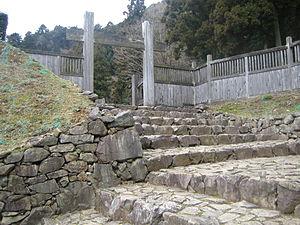
Les cent châteaux japonais remarquables est une liste dressée en 2006 par la Fondation des châteaux japonais sur des critères d'importance culturelle, historique et de signification régionale.